GlassPoint Solar

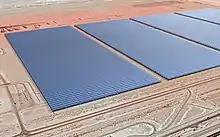
A rendering of the Ma’aden Solar I facility, which, when built, will be the world's largest solar process steam plant.

When complete, the 1,500 MWth facility will reduce Ma’aden’s carbon emissions by over 600,000 tons annually, nearly 4% of Ma'aden's overall carbon footprint, bringing the company closer to its mandate of carbon neutrality by 2050.